Diving rebreather

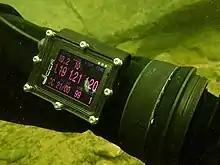
Integrated oxygen sensor displays on a dive computer showing oxygen partial pressure of three sensors in the centre row.

Instrumentation may vary from the minimal depth, time and remaining gas pressure necessary for a closed circuit oxygen rebreather or semi-closed nitrox rebreather to redundant electronic controllers with multiple oxygen sensors, redundant integrated decompression computers, carbon dioxide monitoring sensors and a head-up display of warning and alarm lights with a sound and vibration alarm.